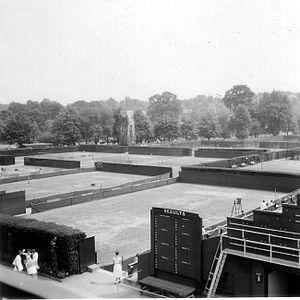
John Peter Rhys Williams plus connu sous le nom de JPR Williams, né le 2 mars 1949 à Bridgend, est un joueur de rugby à XV gallois sélectionné au poste d'arrière en équipe du pays de Galles.